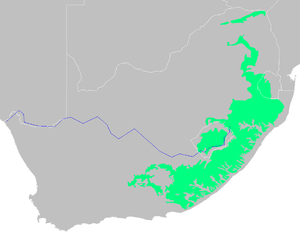
Le Drakensberg est une chaîne de montagnes en Afrique australe. Elle se trouve dans l'Est de l'Afrique du Sud, au Lesotho et en Eswatini.